Richard Corfield

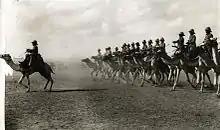
British camel troopers in 1913, between Berbera and Odweyne in British Somaliland.

The Camel Constabulary took to the field in December 1912 and Corfield was authorised to punish those opposing British rule. However, he was instructed to avoid a direct confrontation with Mohammed Abdullah Hassan. By mid-1913 finding these instructions restrictive and irksome, on the afternoon of 8 August 1913 he decided to attack the Dervish army close to Dul Madoba.